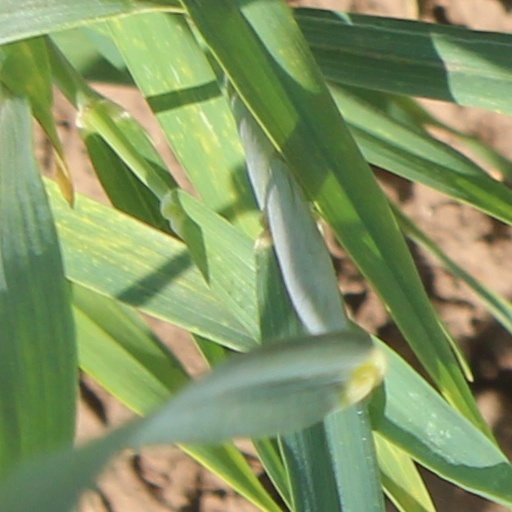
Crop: wheat